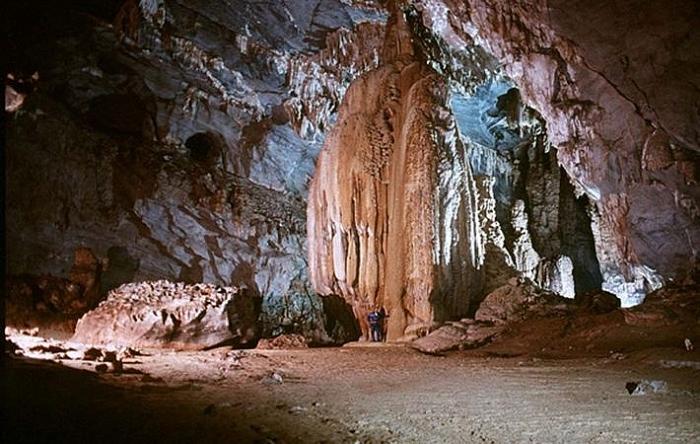
quang cảnh này được ghi nhận ở trong một hang động đá